France in the Eurovision Song Contest 2009

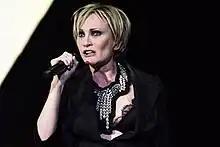
Patricia Kaas was internally selected to represent France in the Eurovision Song Contest 2009

France 3 announced in late 2008 that the French entry for the 2009 Eurovision Song Contest would be selected internally after requesting proposals from record companies. The organisation of the internal selection was headed by the French Head of Delegation for the Eurovision Song Contest Bruno Berberes. Among the artists considered by France 3 before the broadcaster finalised their decision internally included Caprice, Cindy Sander and Mourad Bouraoui.